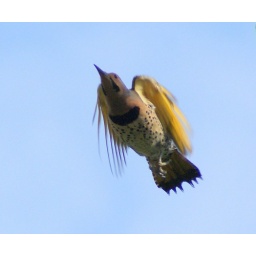
Northern Flicker male (yellow-shafted) woodpecker taking off in backyard